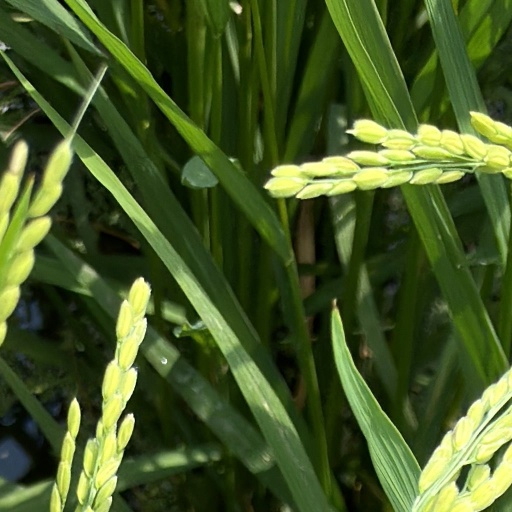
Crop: rice